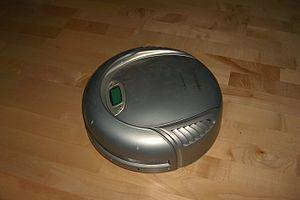
Un robot aspirateur est un aspirateur robotisé, c'est-à-dire capable de réaliser le travail d'un aspirateur de manière autonome, sans intervention d'un être humain.